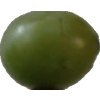
Label: grape